List of unreleased projects by Kanye West

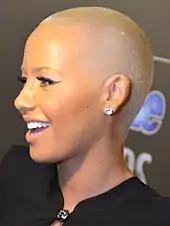
Amber Rose worked with West on a music video for the song in 2009.

On March 11, 2009, "Clash" reported that West was shooting a music video for the song with his then-girlfriend Amber Rose. It was recorded in Los Angeles after West had to persuade Rose to fly there for the shooting. Speaking to MTV News four months later, Rose said that she plays a robot throughout the video and appears alone for 95 percent of it. During an on-set interview, West expressed that the visual was inspired by his love for video games, characterizing making a video look equally good to a game as "the holy grail". He explained that rather than utilizing computer-generated imagery, the "intensity" should come off the screen.